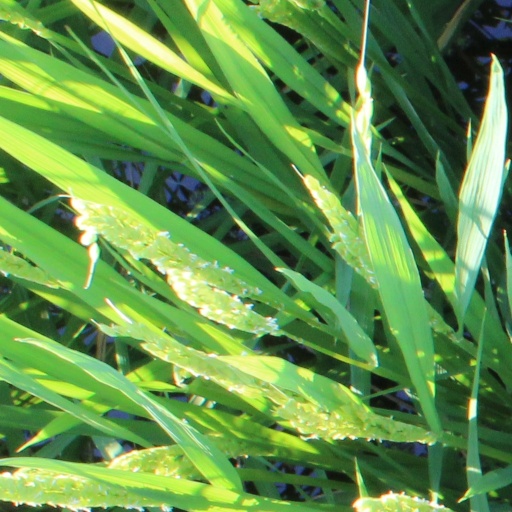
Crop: rice